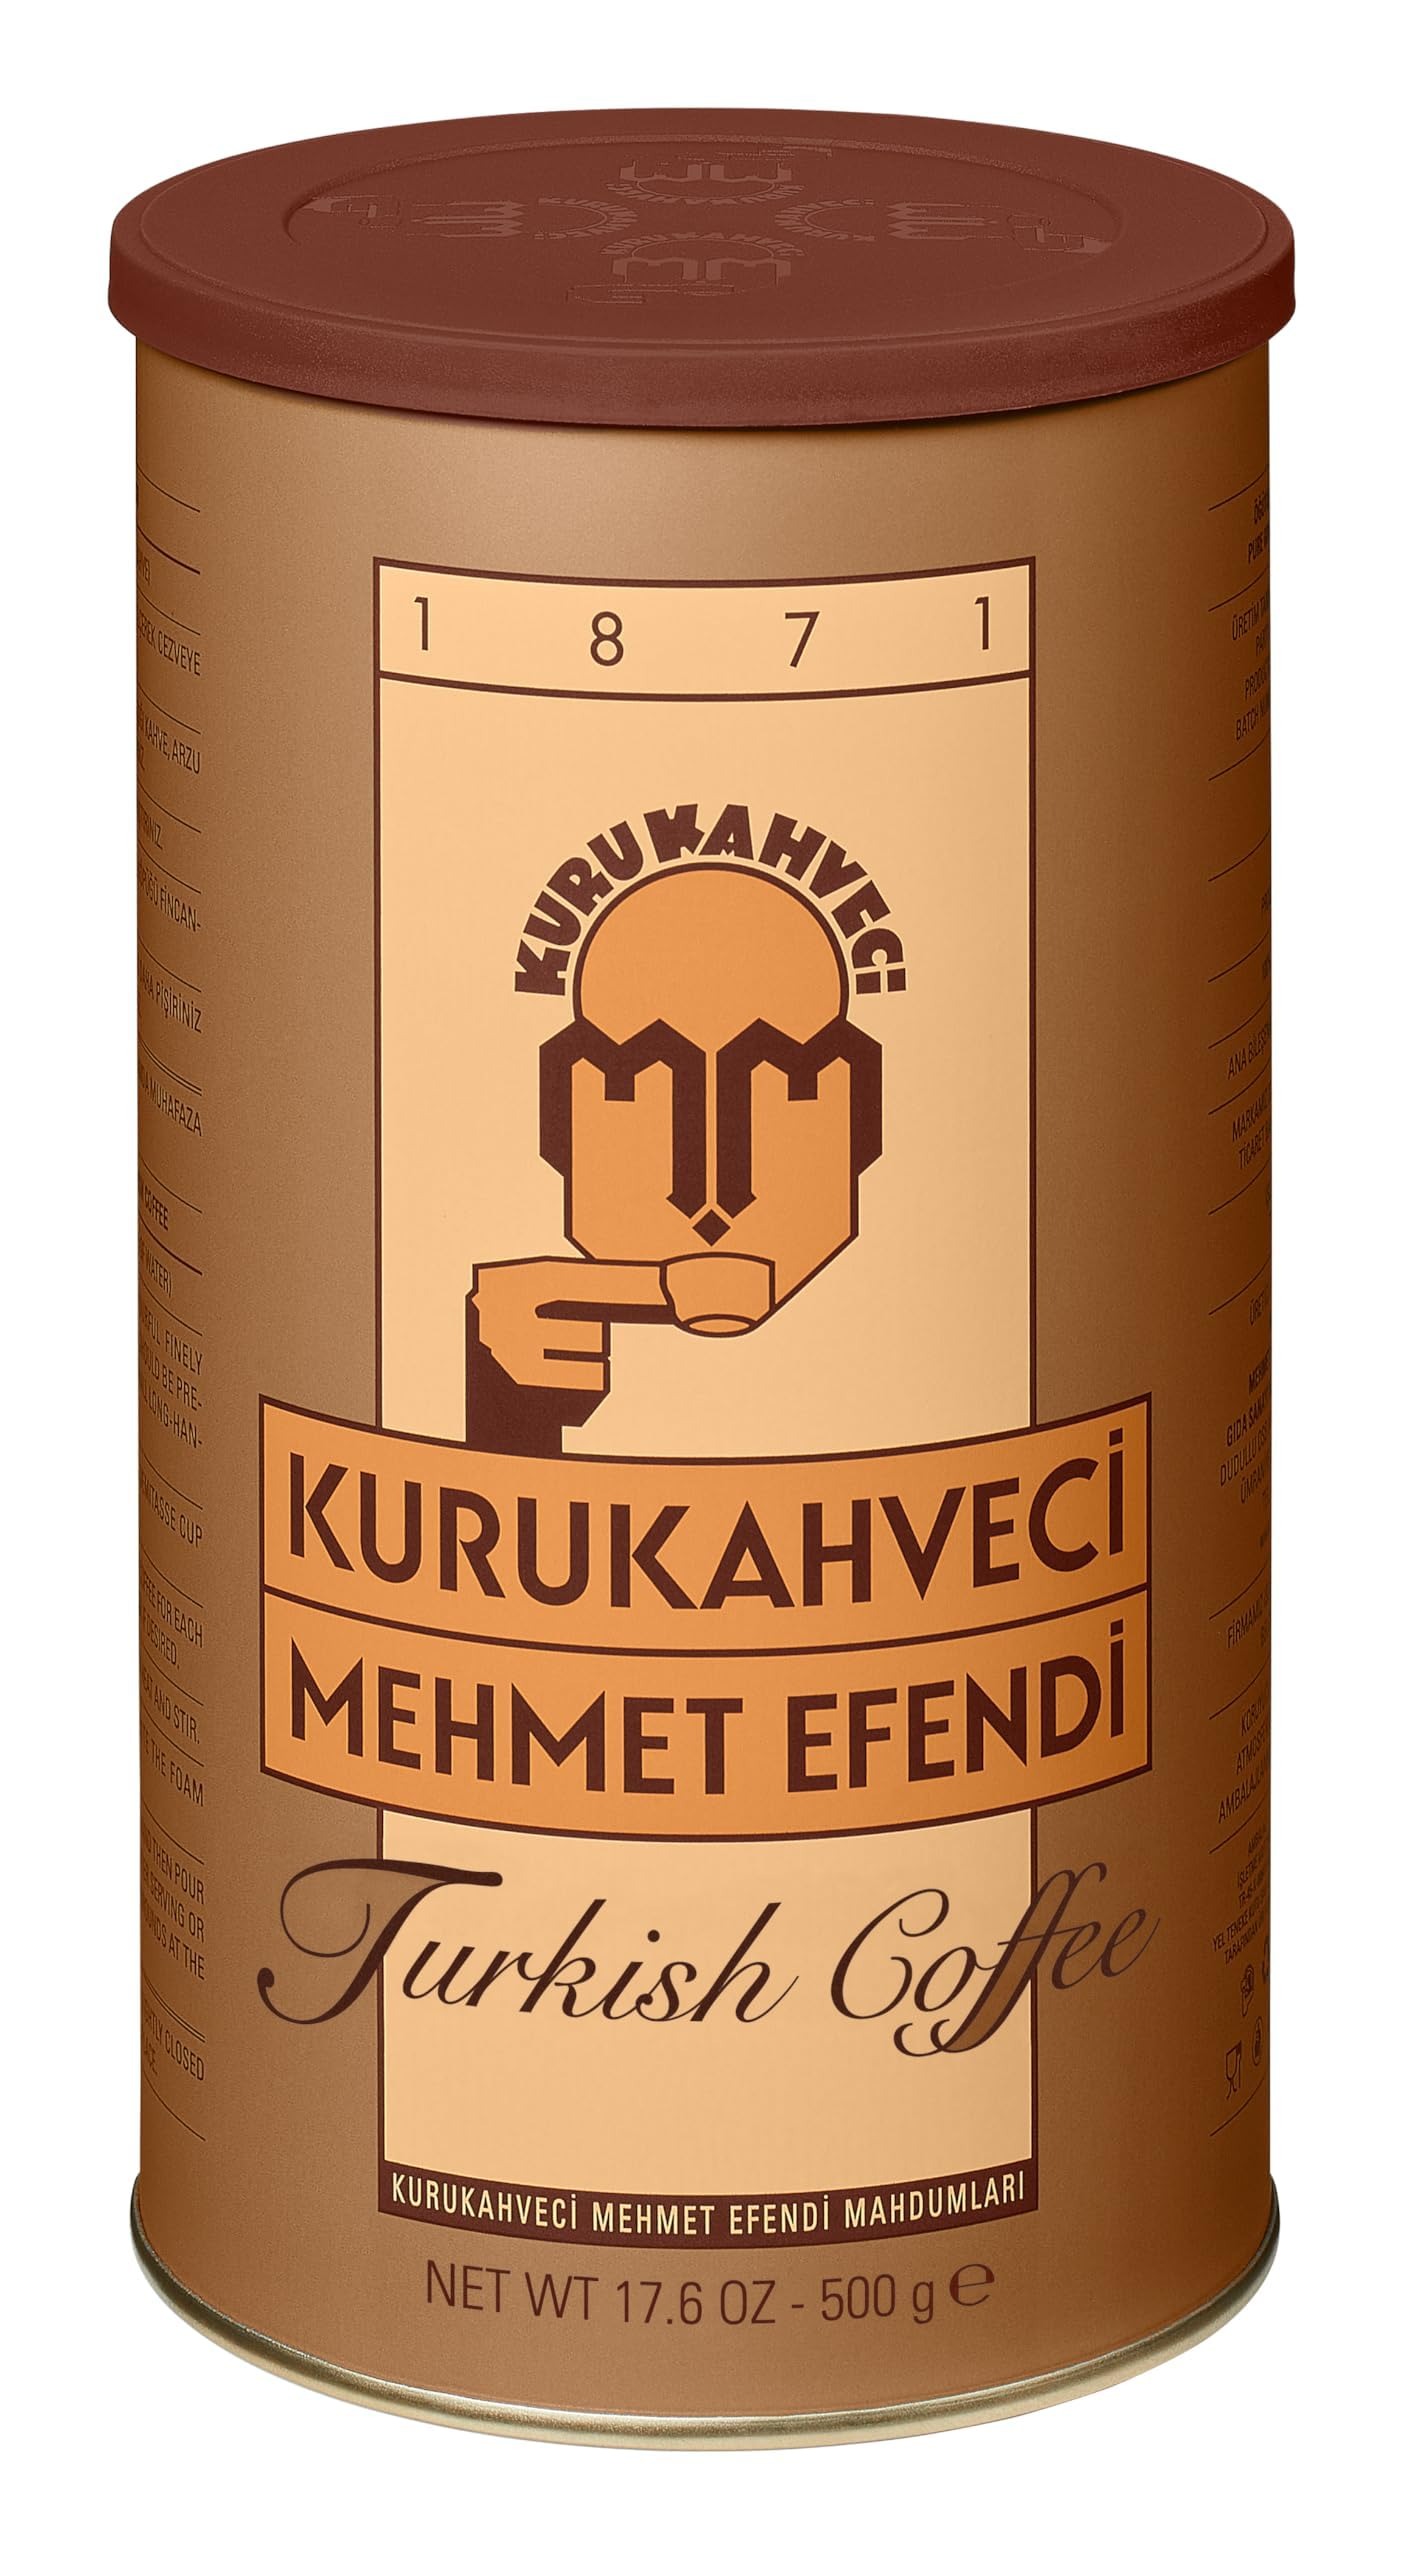
Item Name: KURUKAHVECI MEHMET EFENDI Turkish Coffee, Arabica Beans, Roasted Ground,Rich Aroma, Fresh, Medium to Heavy-bodied, Original Taste Since 1871 (17.6 OZ / 500 Gr)
Bullet Point 1: Imported coffee
Bullet Point 2: Traditional small pot preparation
Bullet Point 3: Imported coffee traditional small pot preparation
Value: 17.6
Unit: Ounce

Price: 21.965